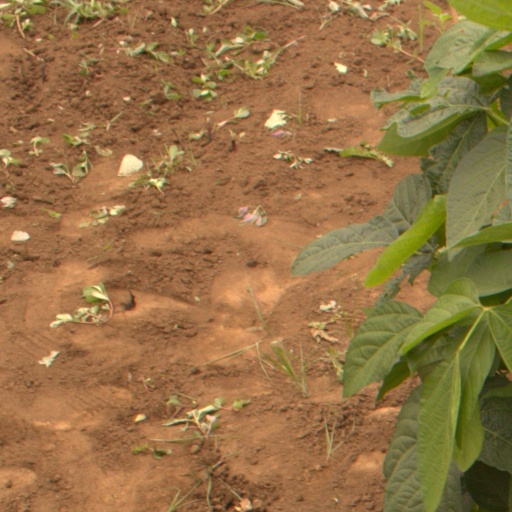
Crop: soybean